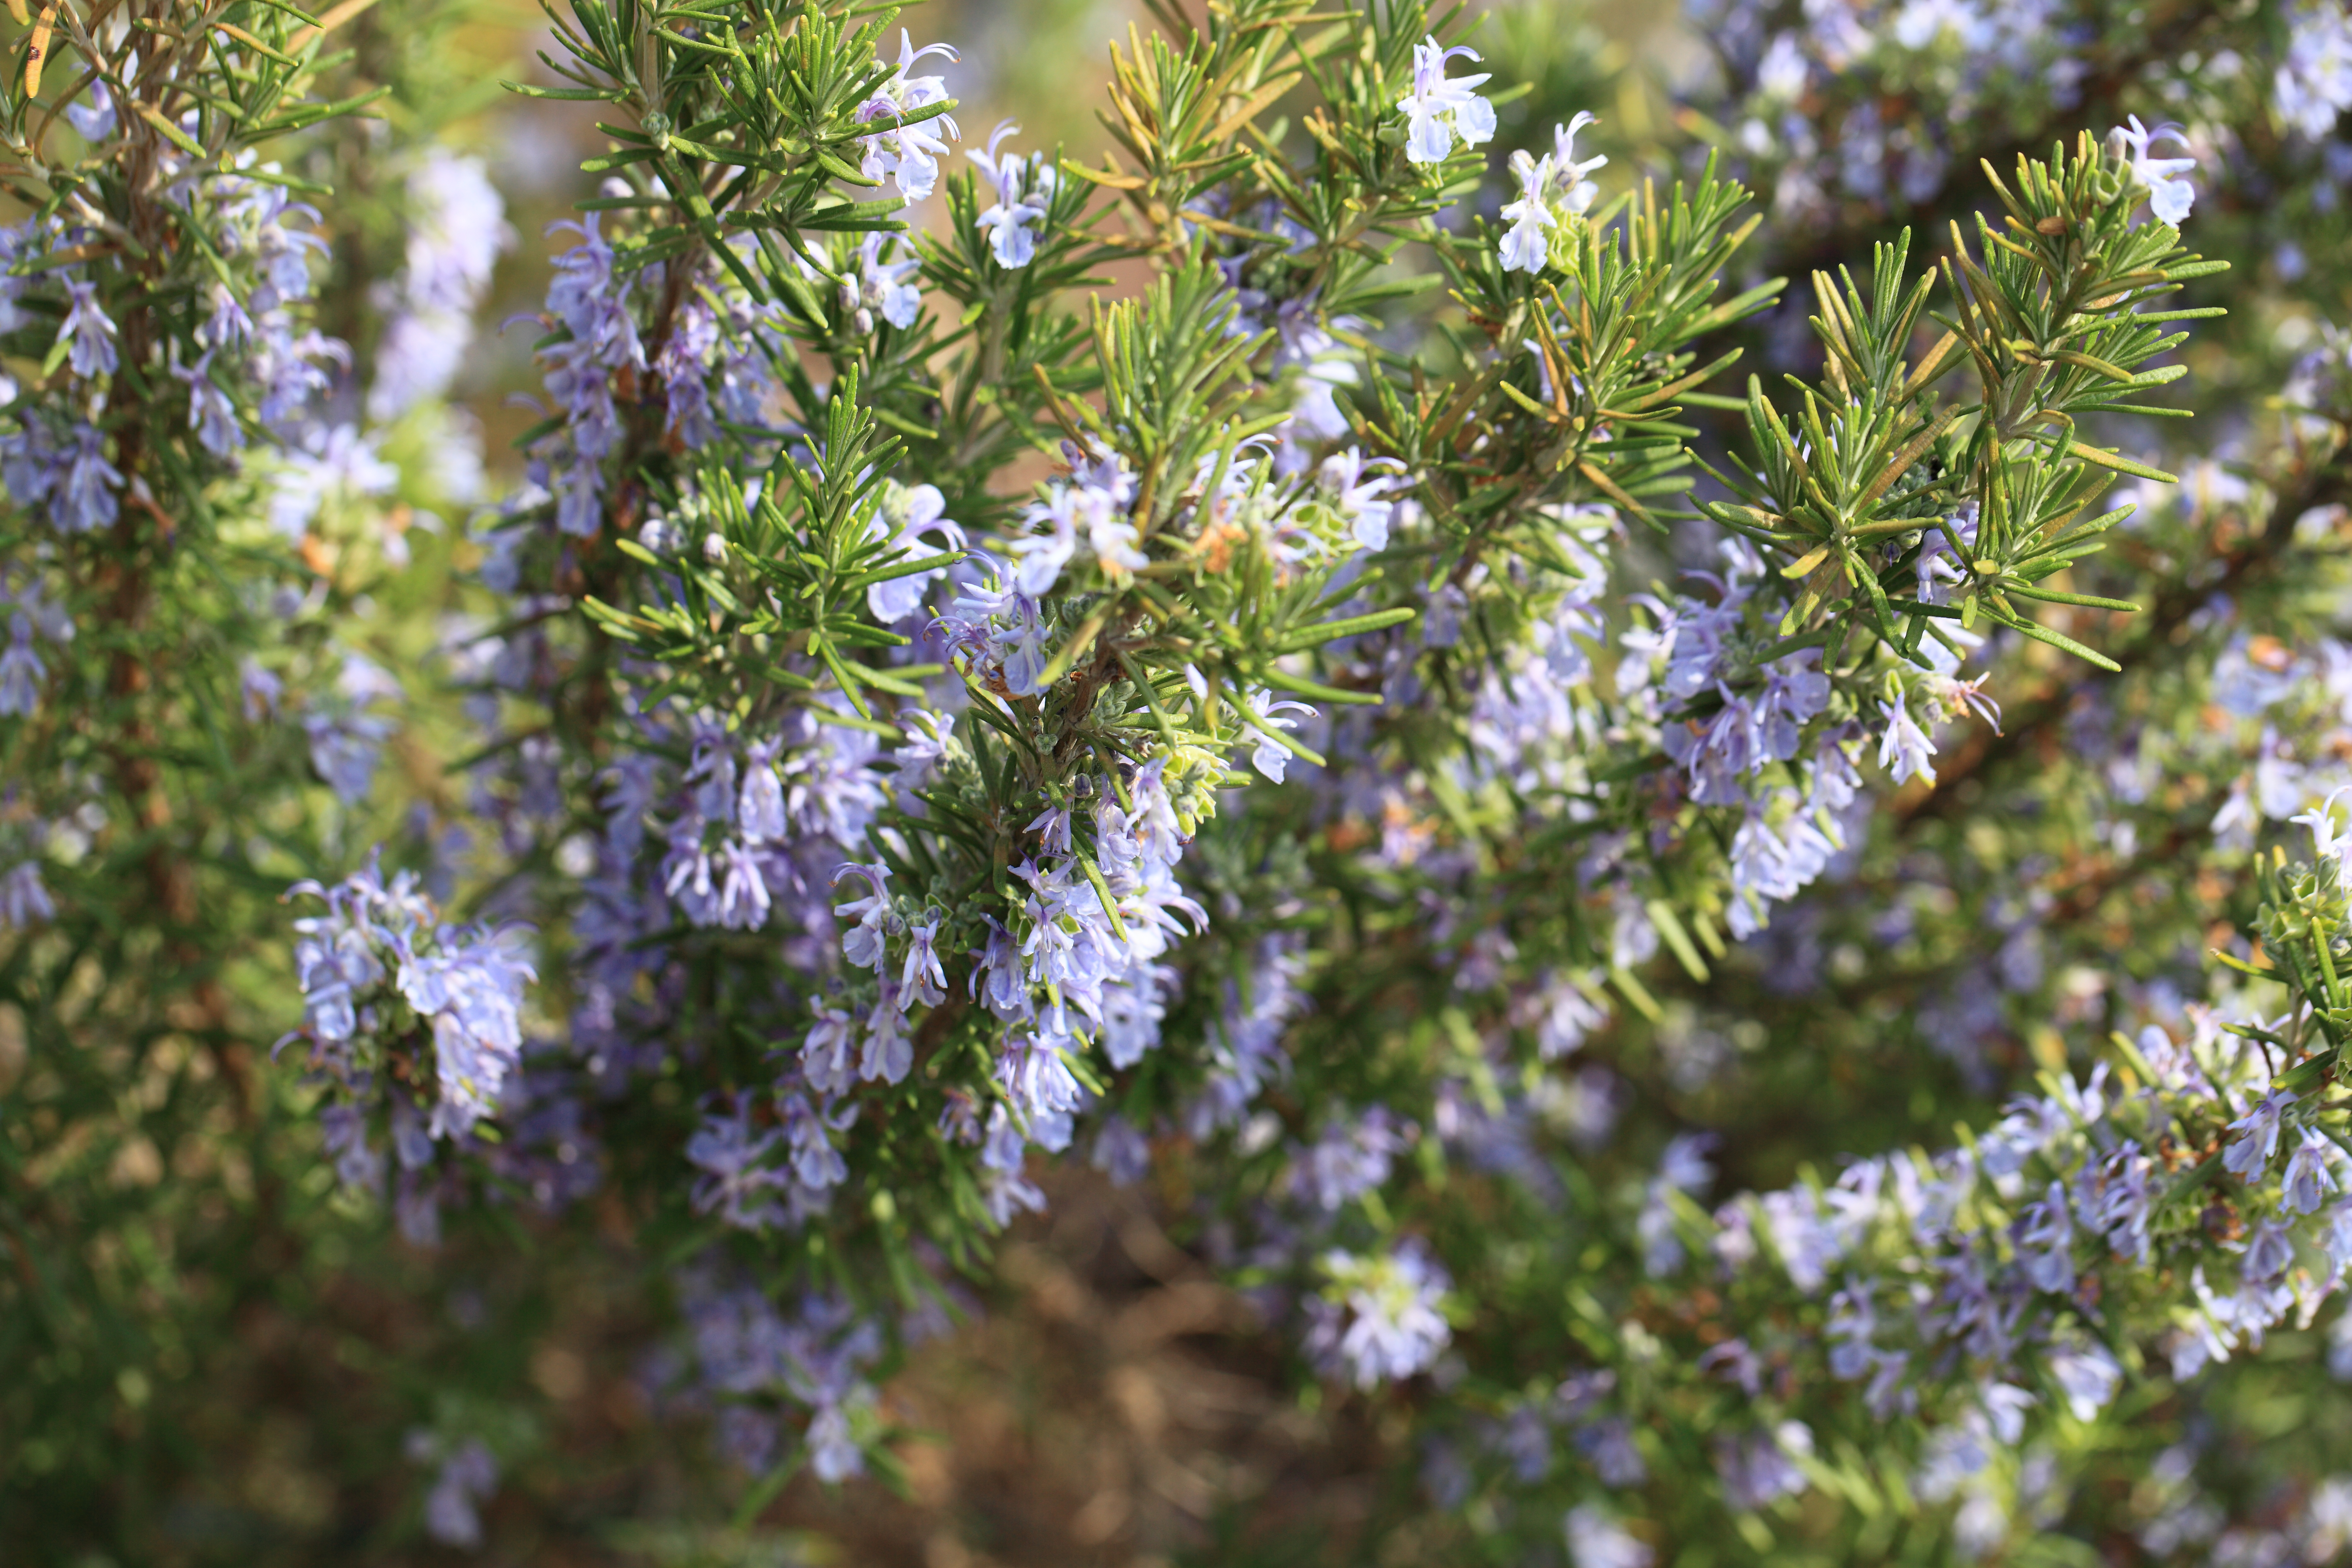
tree, branch, blossom, plant, flower, high, herb, produce, evergreen, park, botany, flora, wildflower, shrub, 5d, hires, markii, hi, res, resolution, saitama, hikigun, flowering plant, woody plant, land plant